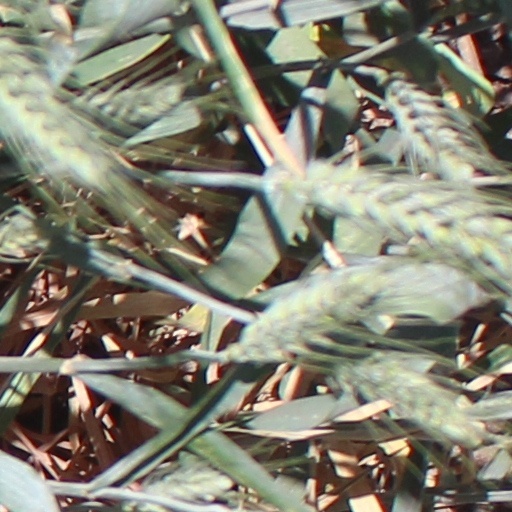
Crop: wheat